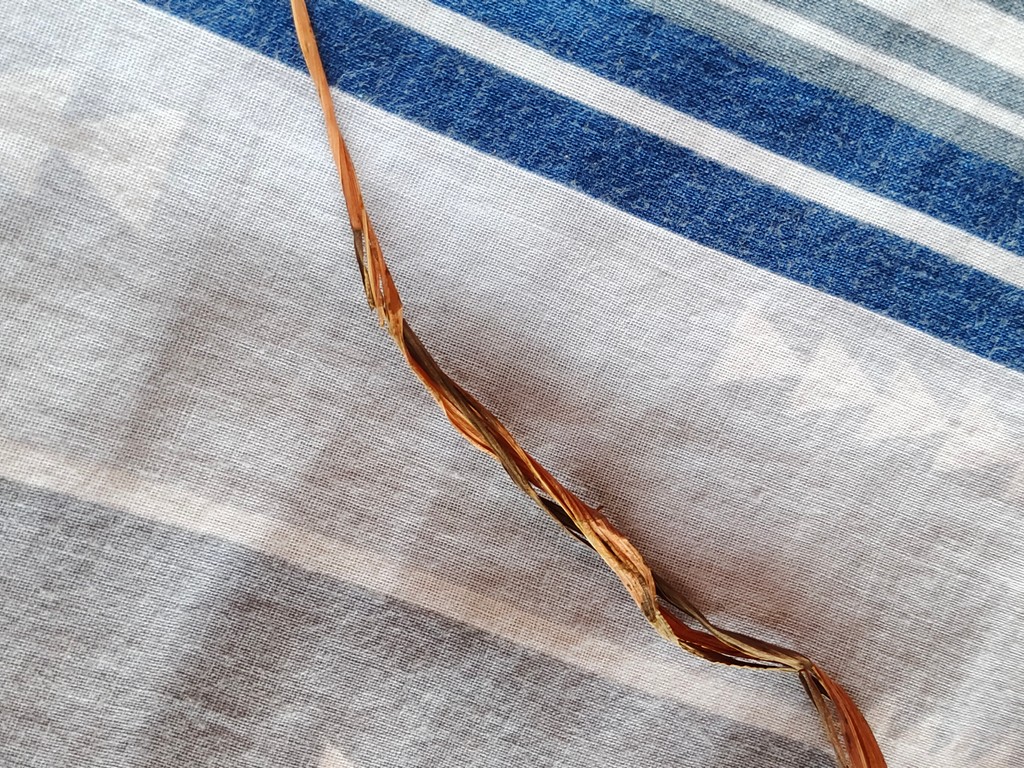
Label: Dried